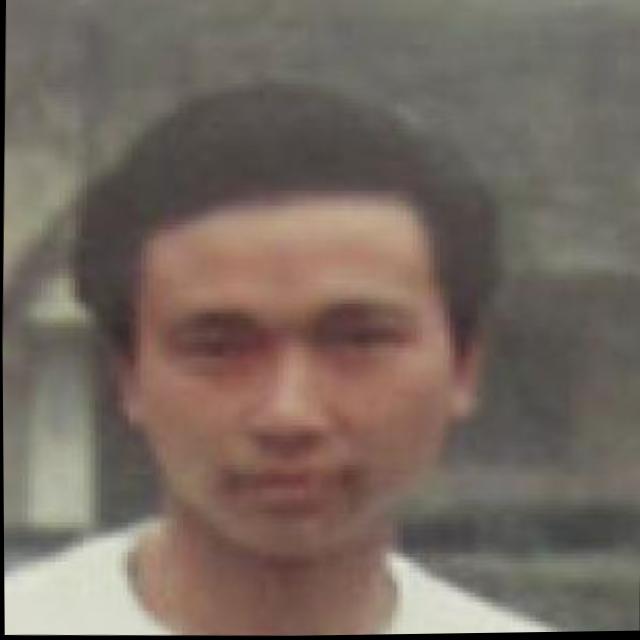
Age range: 21-44